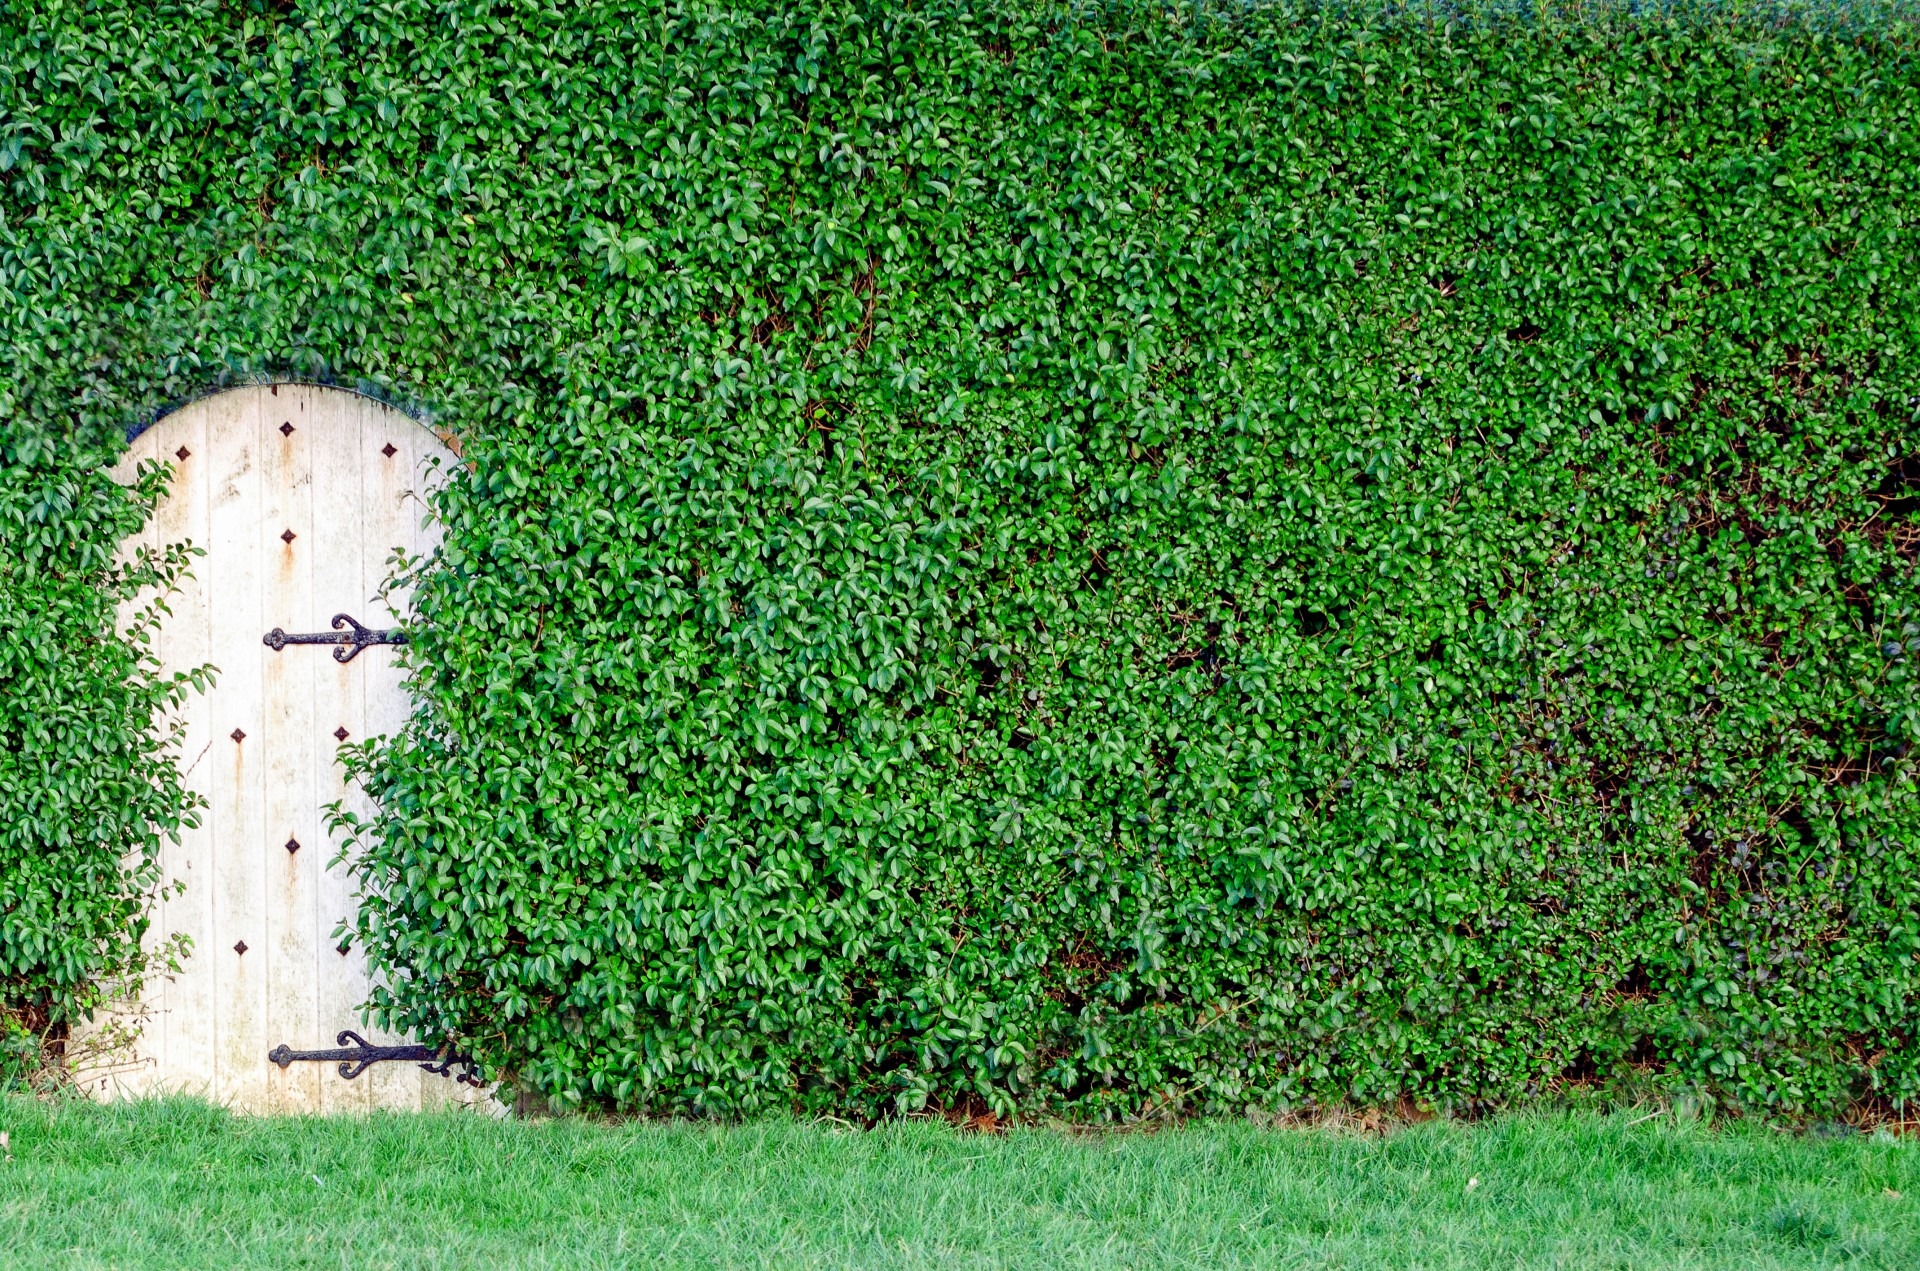
grass, fence, plant, wood, field, farm, lawn, meadow, sunlight, leaf, flower, summer, bush, rural, pattern, green, crop, entrance, color, soil, object, agriculture, garden, gate, door, heat, doorway, striped, close up, outdoors, single, shrub, wooden, scene, front, closed, image, backgrounds, hedge, flooring, artificial turf, grass family, woody plant